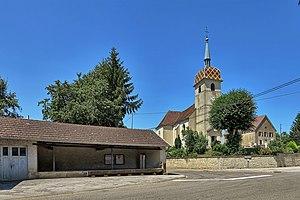
Le lavoir et l'église
Saint-Broing est une commune française, située dans le département de la Haute-Saône en région Bourgogne-Franche-Comté.